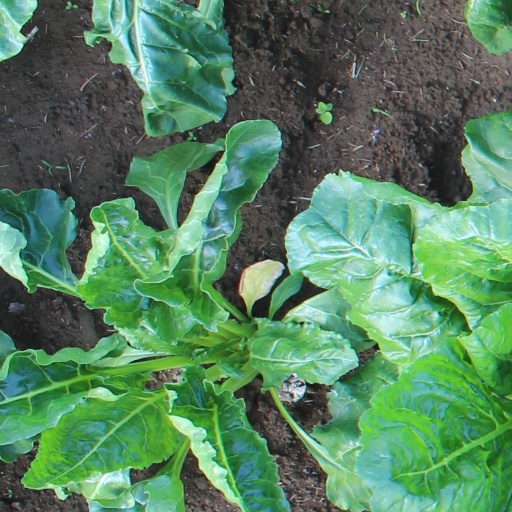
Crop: sugar beet